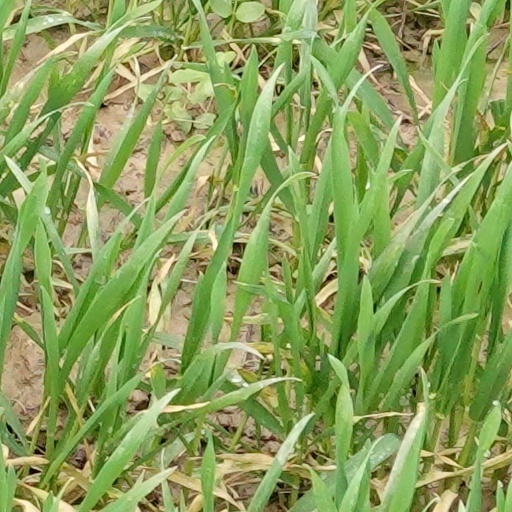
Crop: wheat